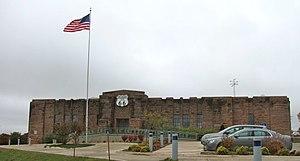
La ville américaine de Chandler est le siège du comté de Lincoln, dans l’Oklahoma. Lors du recensement de 2000, elle comptait 2 842. Chandler se situe sur l'historique Route 66.